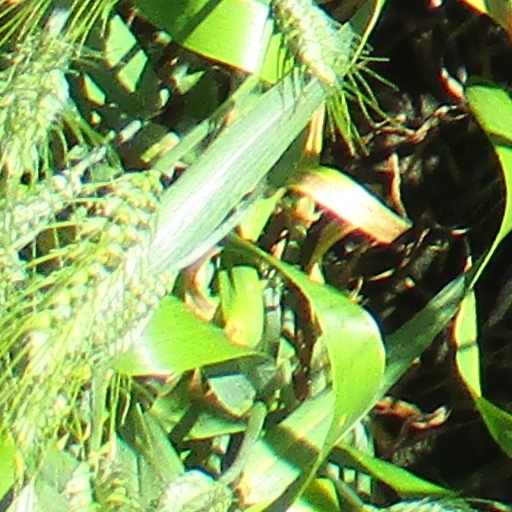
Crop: wheat